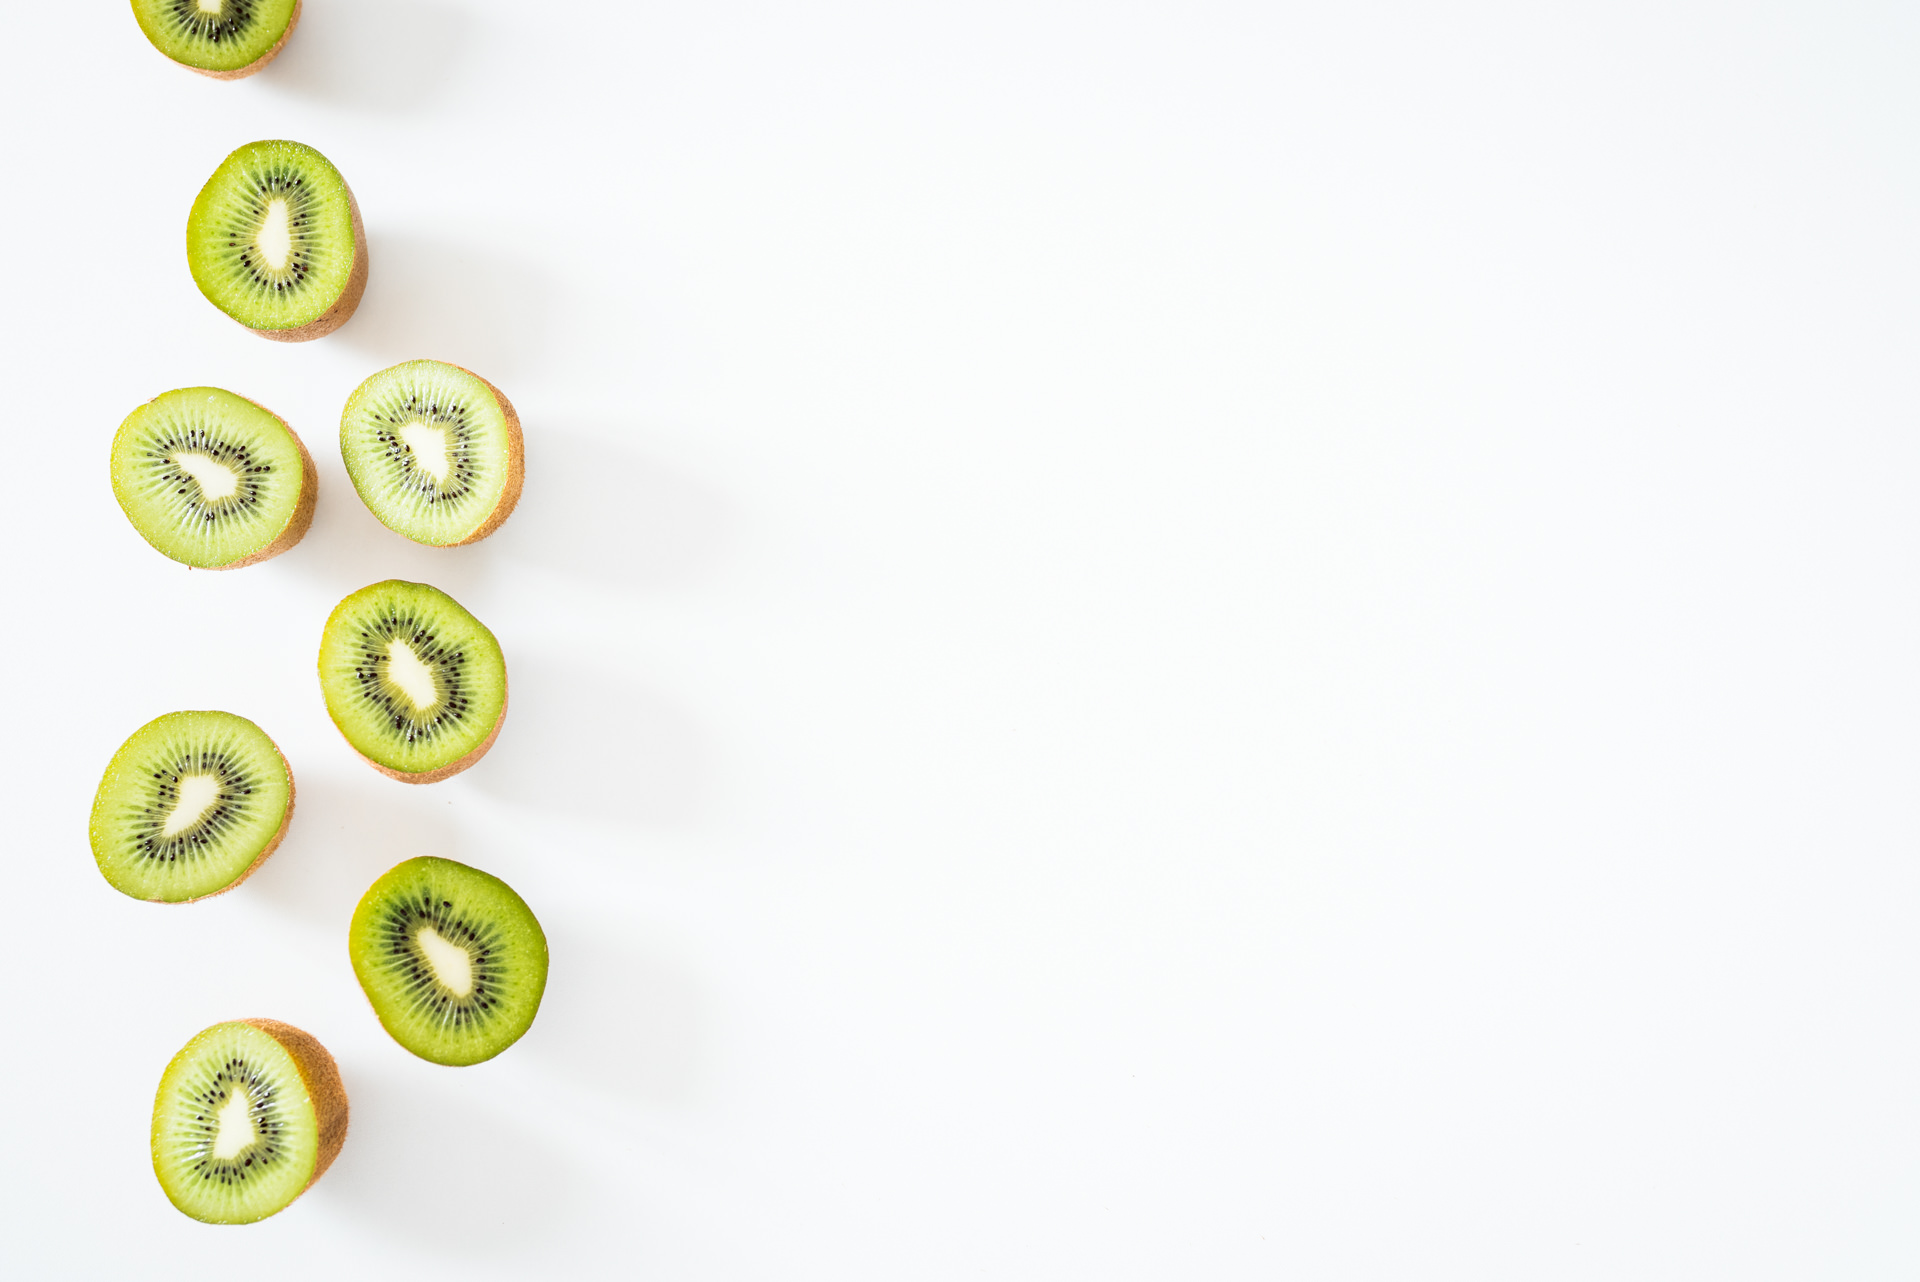
green, yellow, button, plant